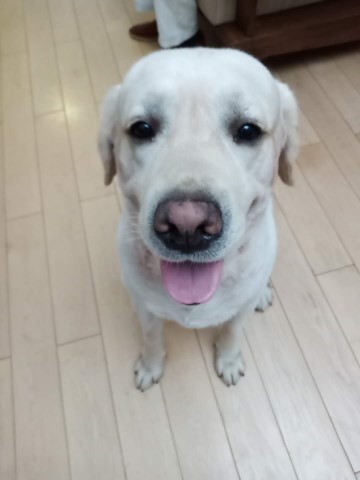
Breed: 3580-n000122-Labrador_retriever